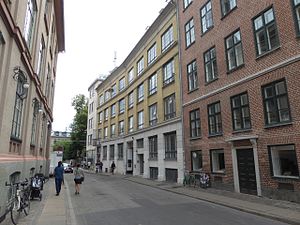
Suhmsgade
Suhmsgade.
Suhmsgade er en gade i Indre By i København. Gaden ligger i forlængelse af Pilestræde og forbinder Landemærket med Hauser Plads.